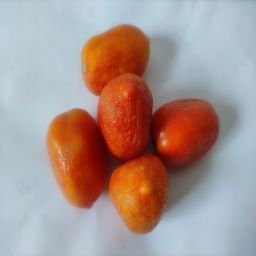
Crop: Tomato
Quality: Old